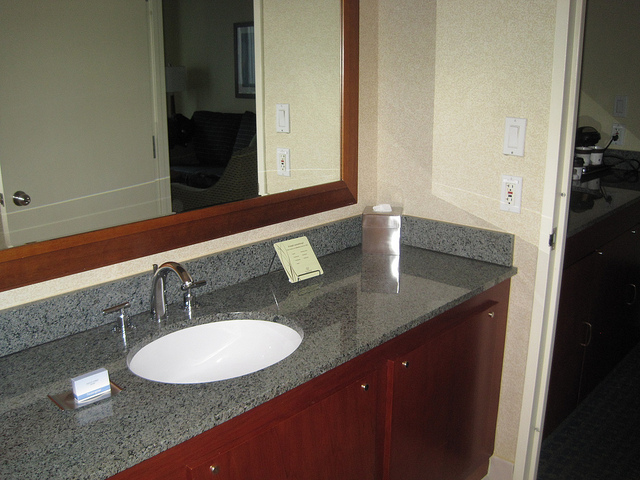
user: Given an image and a question. Answer the question in a short answer. Question: In which room is this photo taken at? Short Answer:
assistant: bathroom